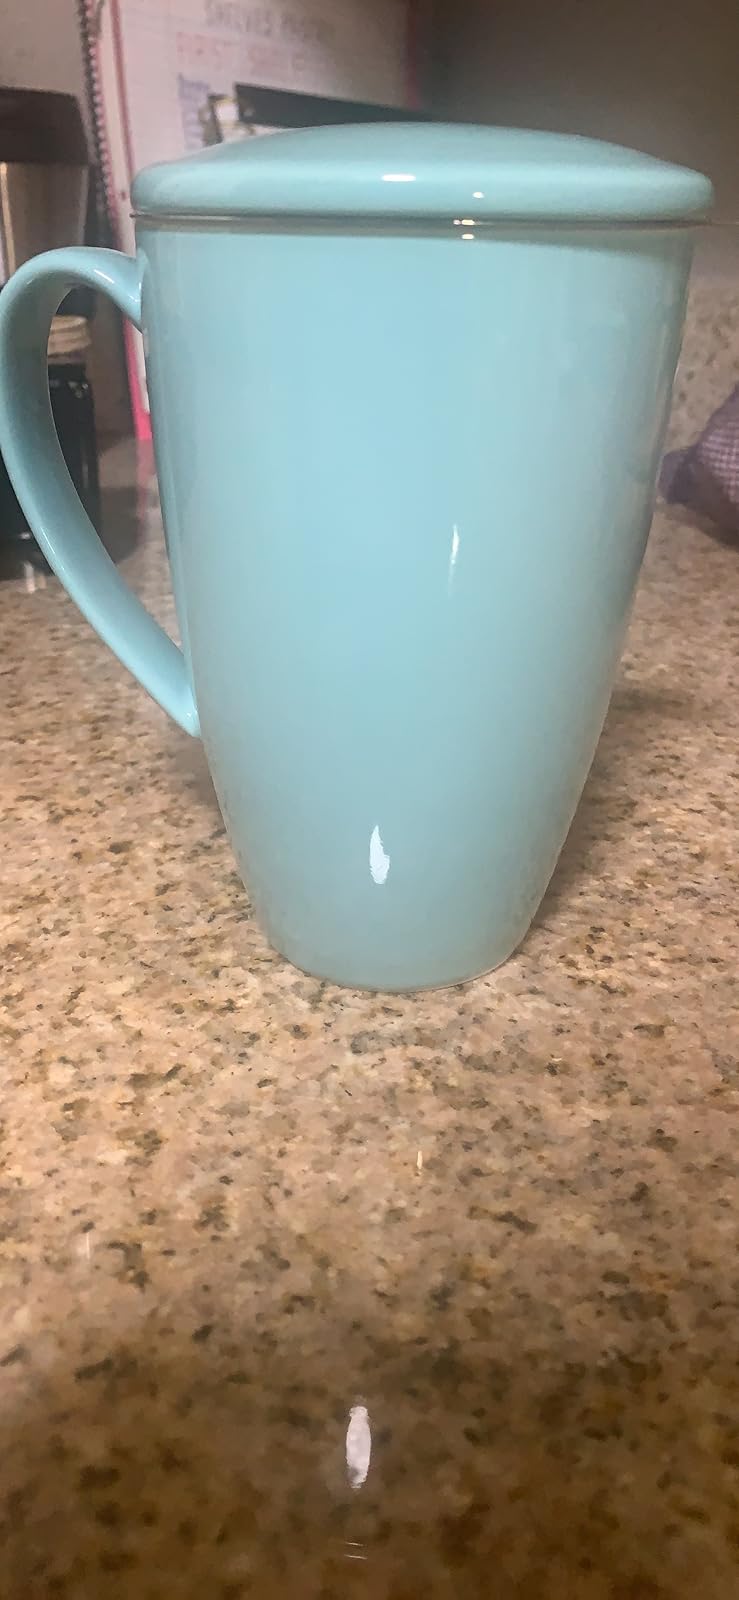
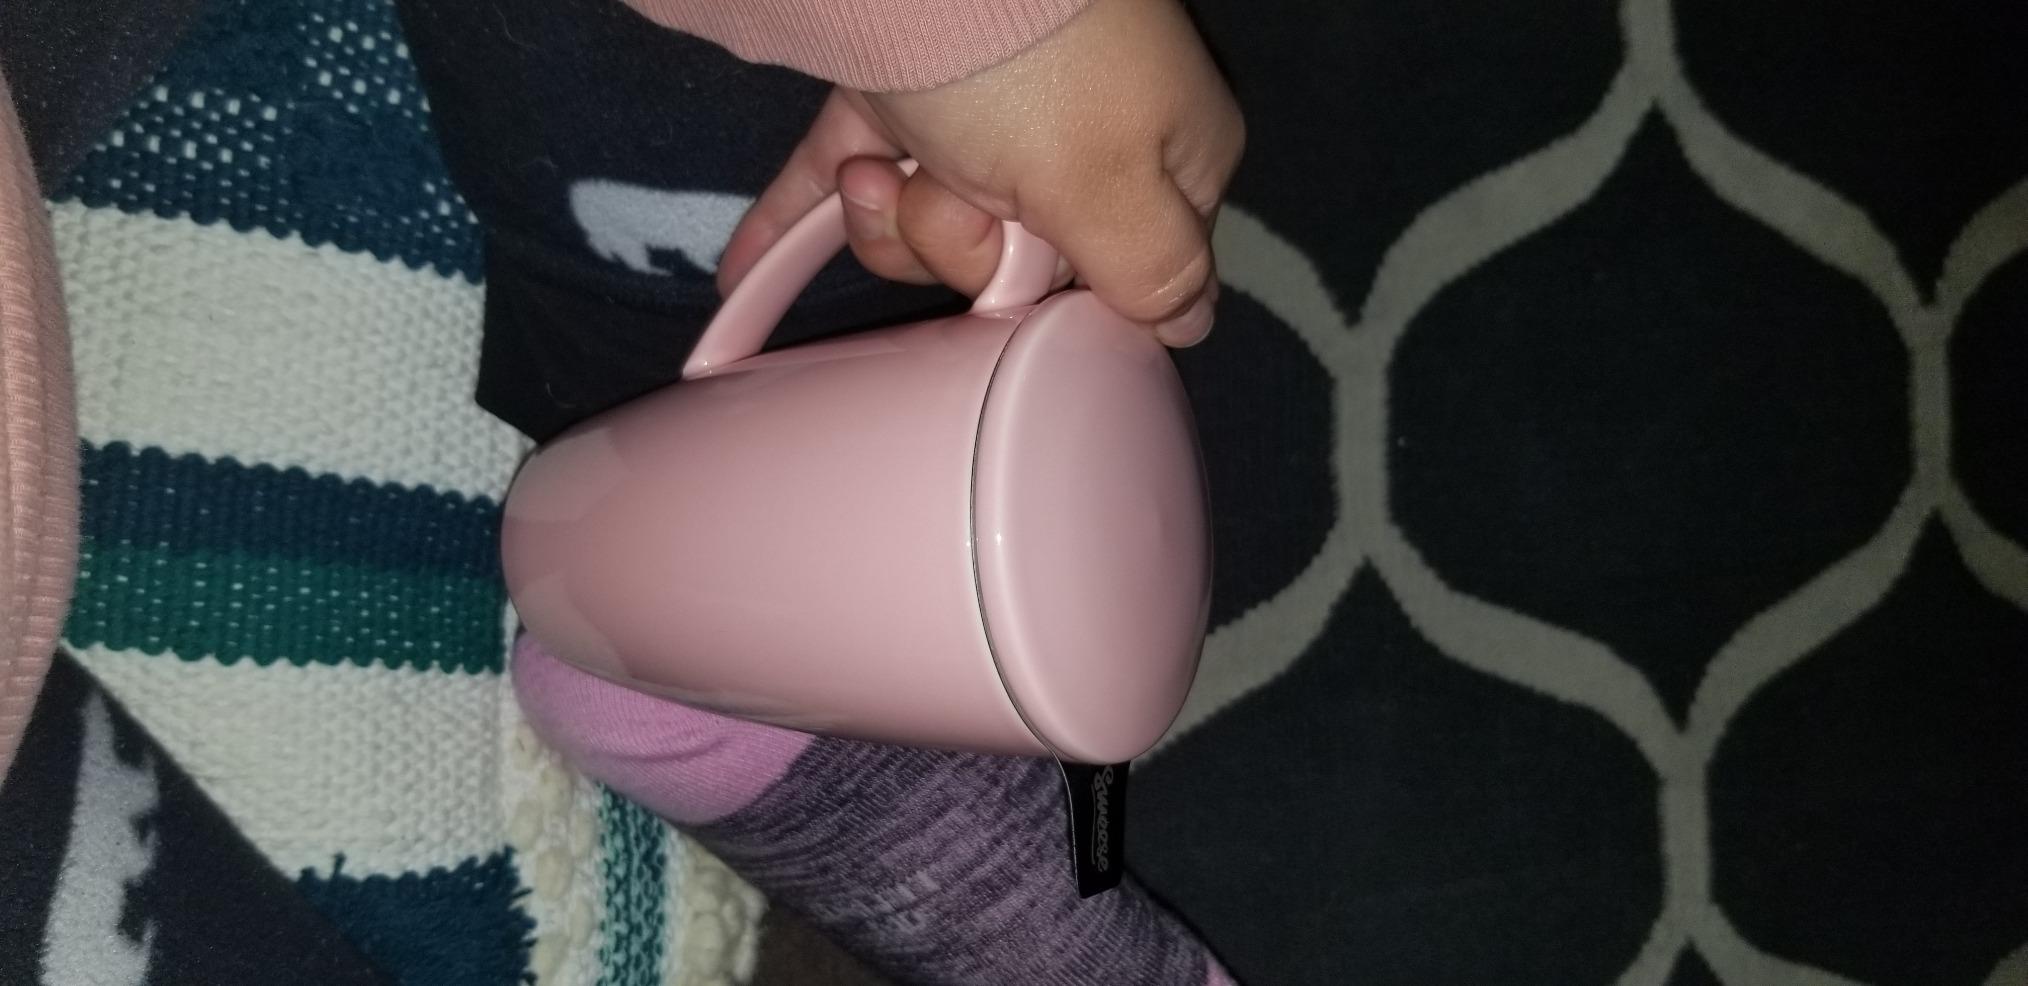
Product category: items_mug
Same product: no